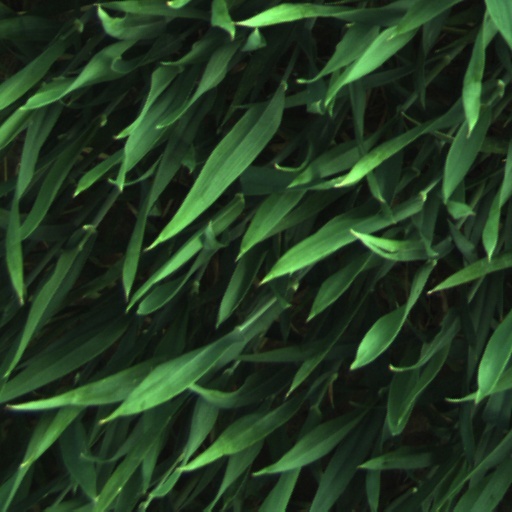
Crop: wheat